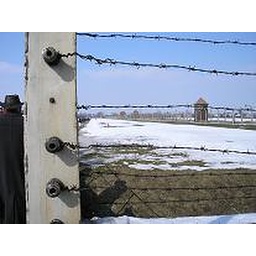
the barb wire fence with oe of the watch towers in the background.